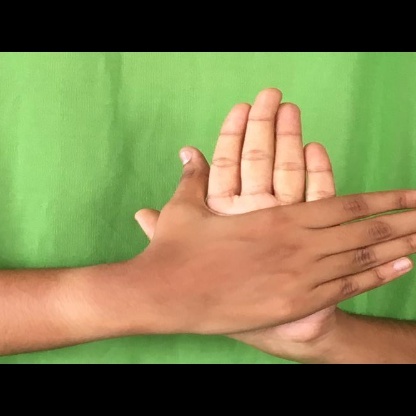
Mudra: Chakra